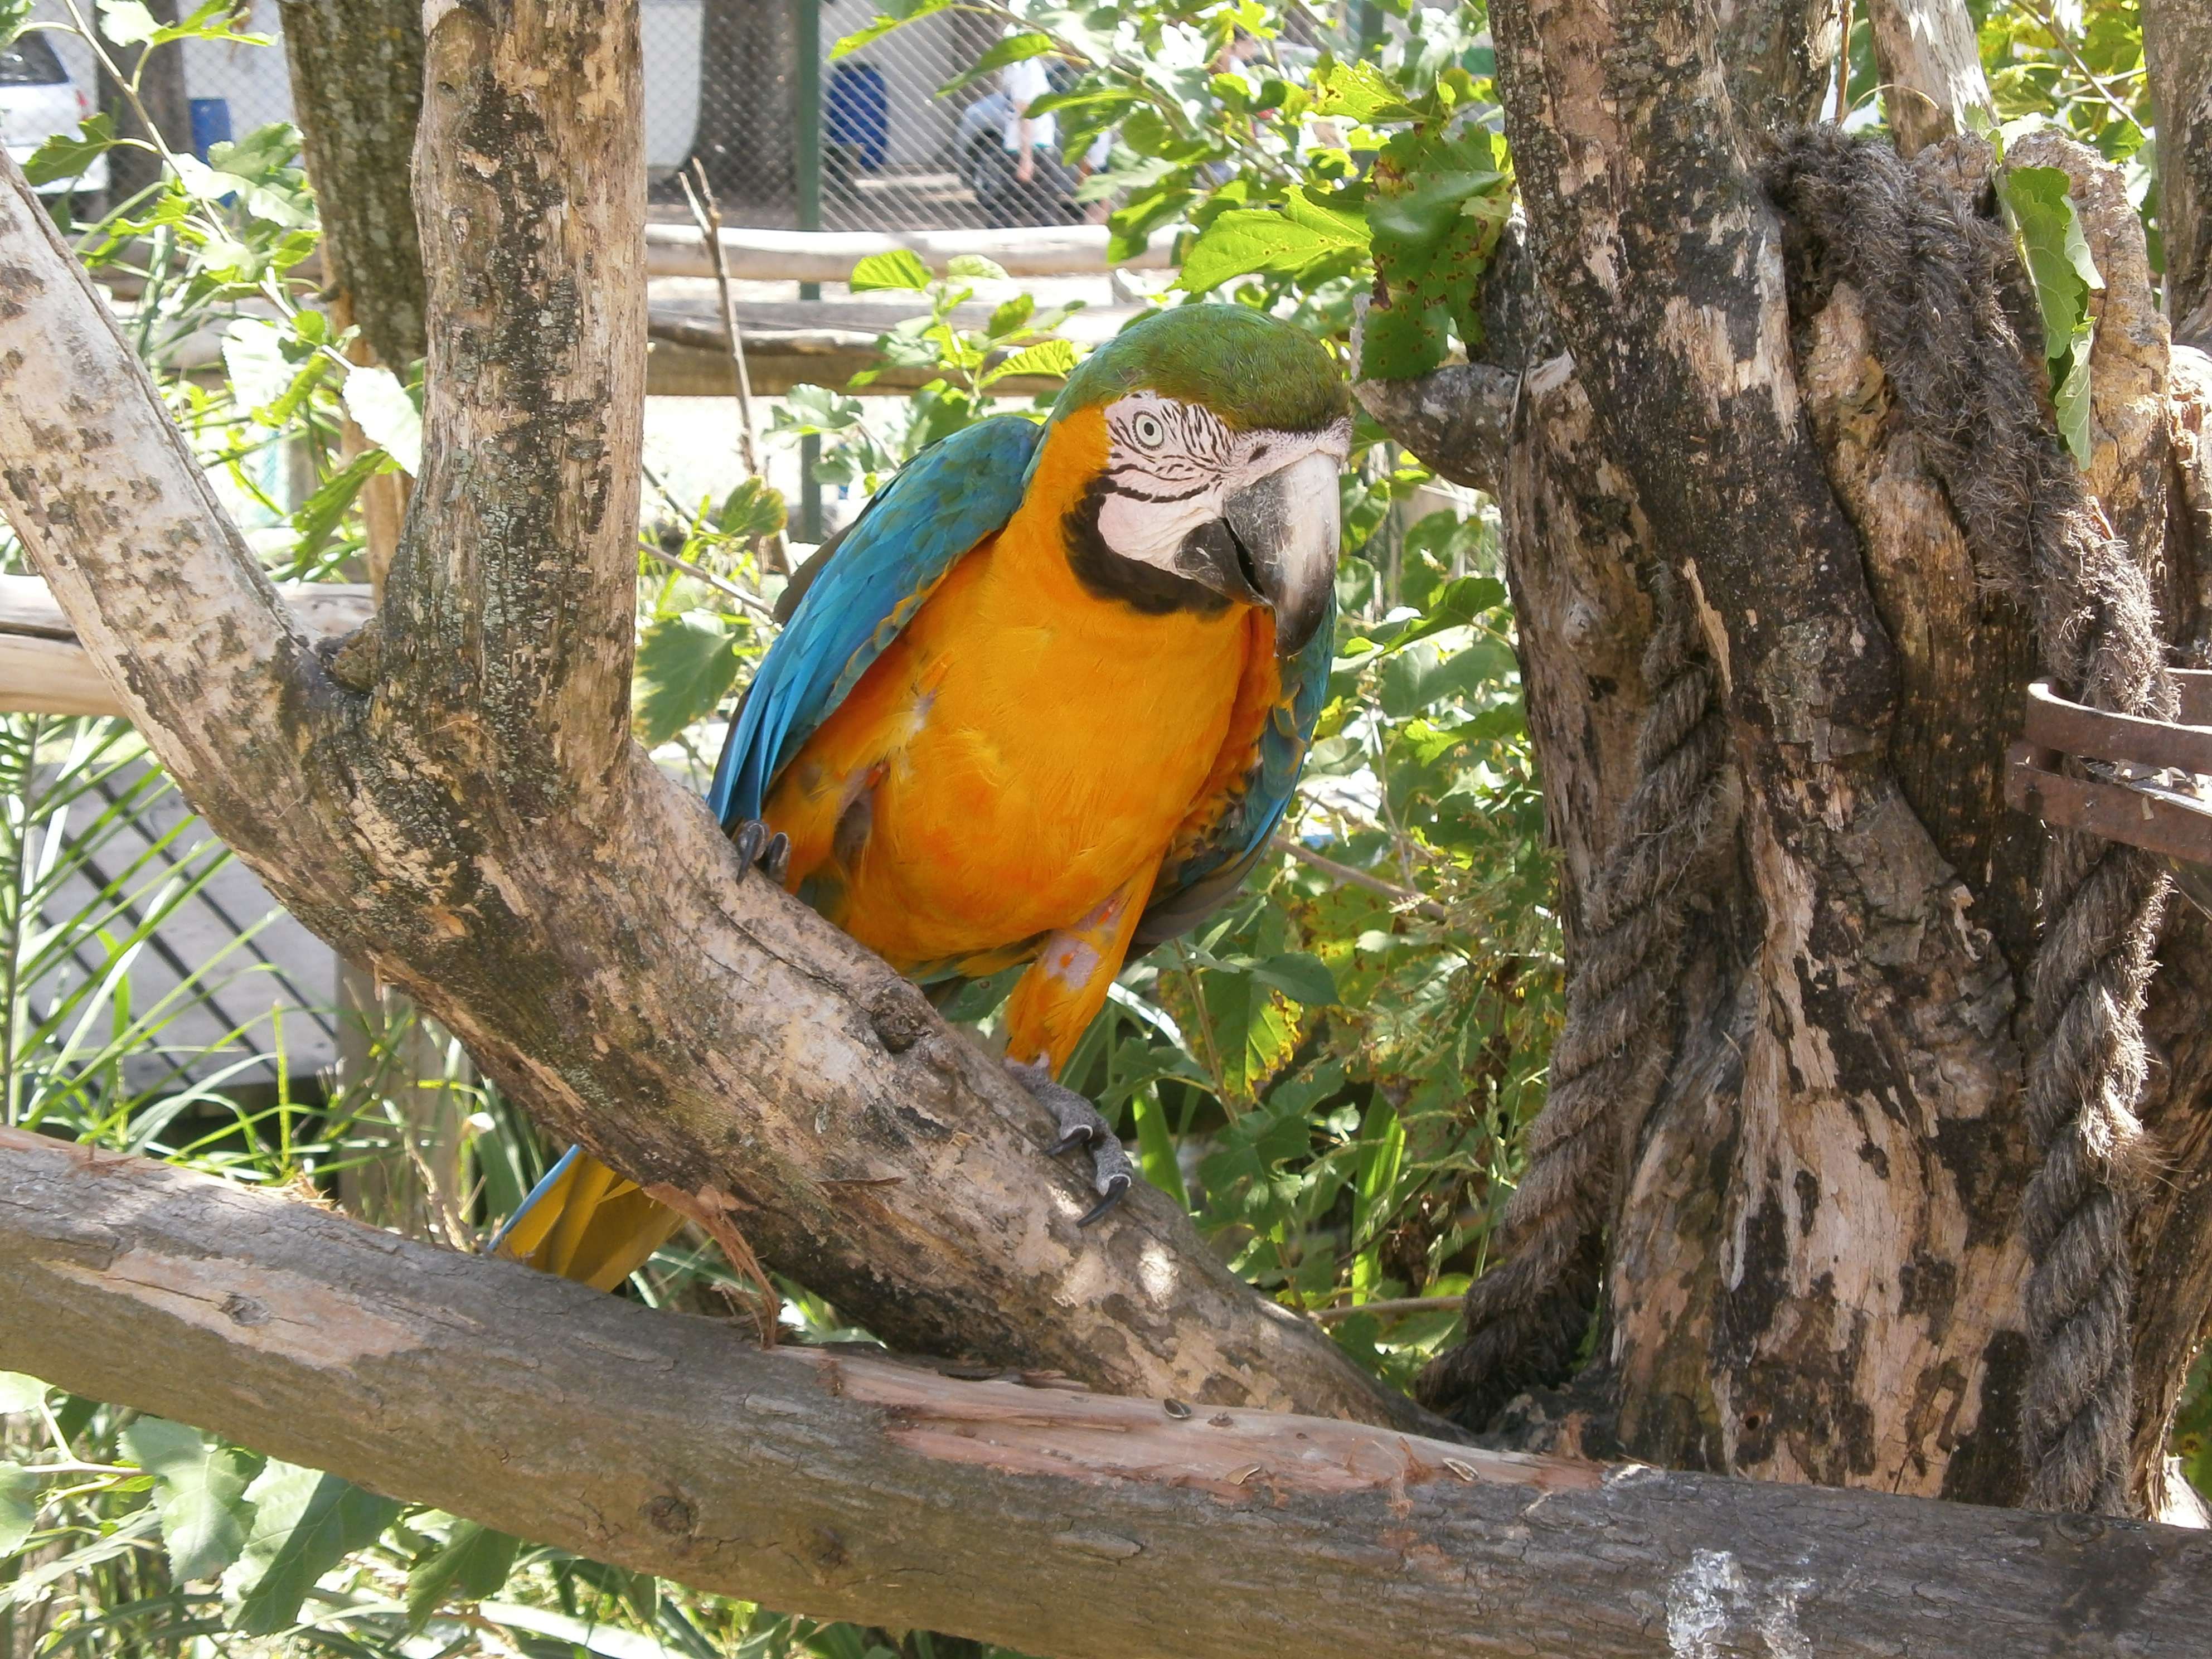
tree, nature, branch, bird, peak, animal, wildlife, zoo, fauna, animals, parrot, ave, toucan, old world flycatcher, perching bird, piciformes